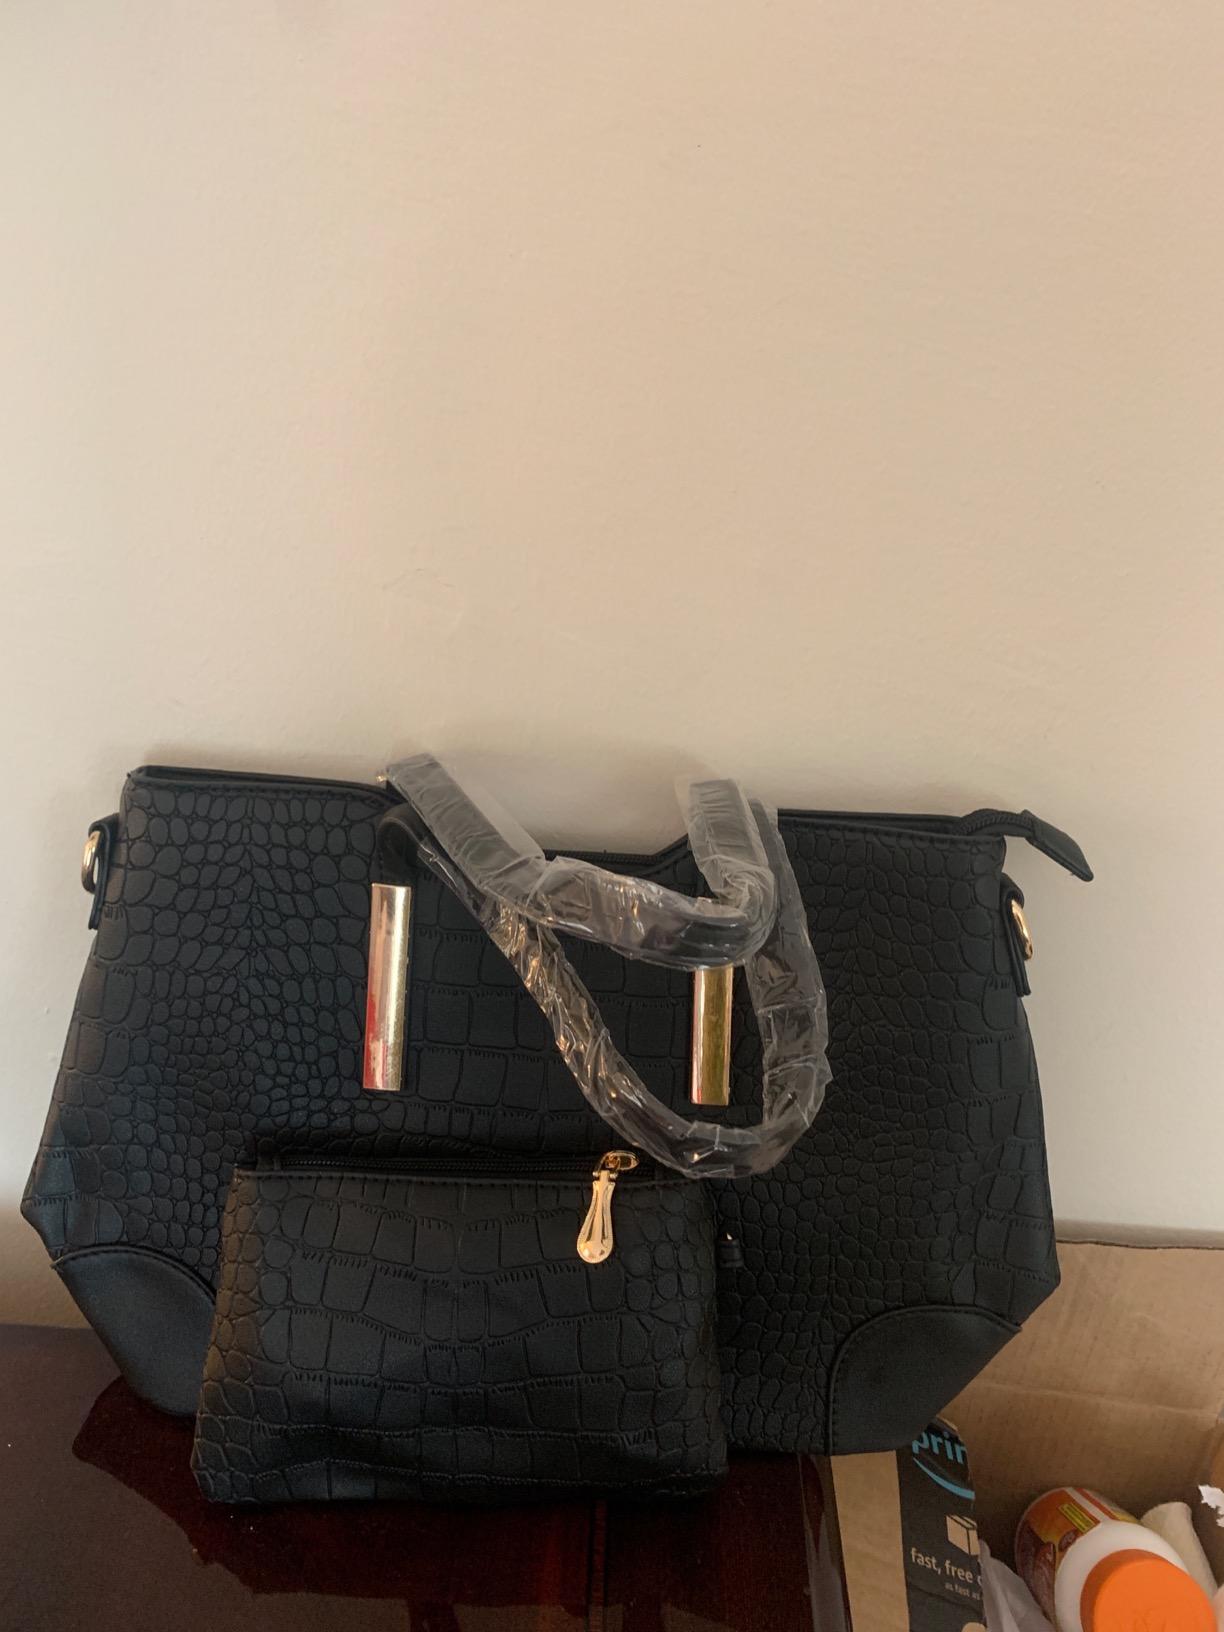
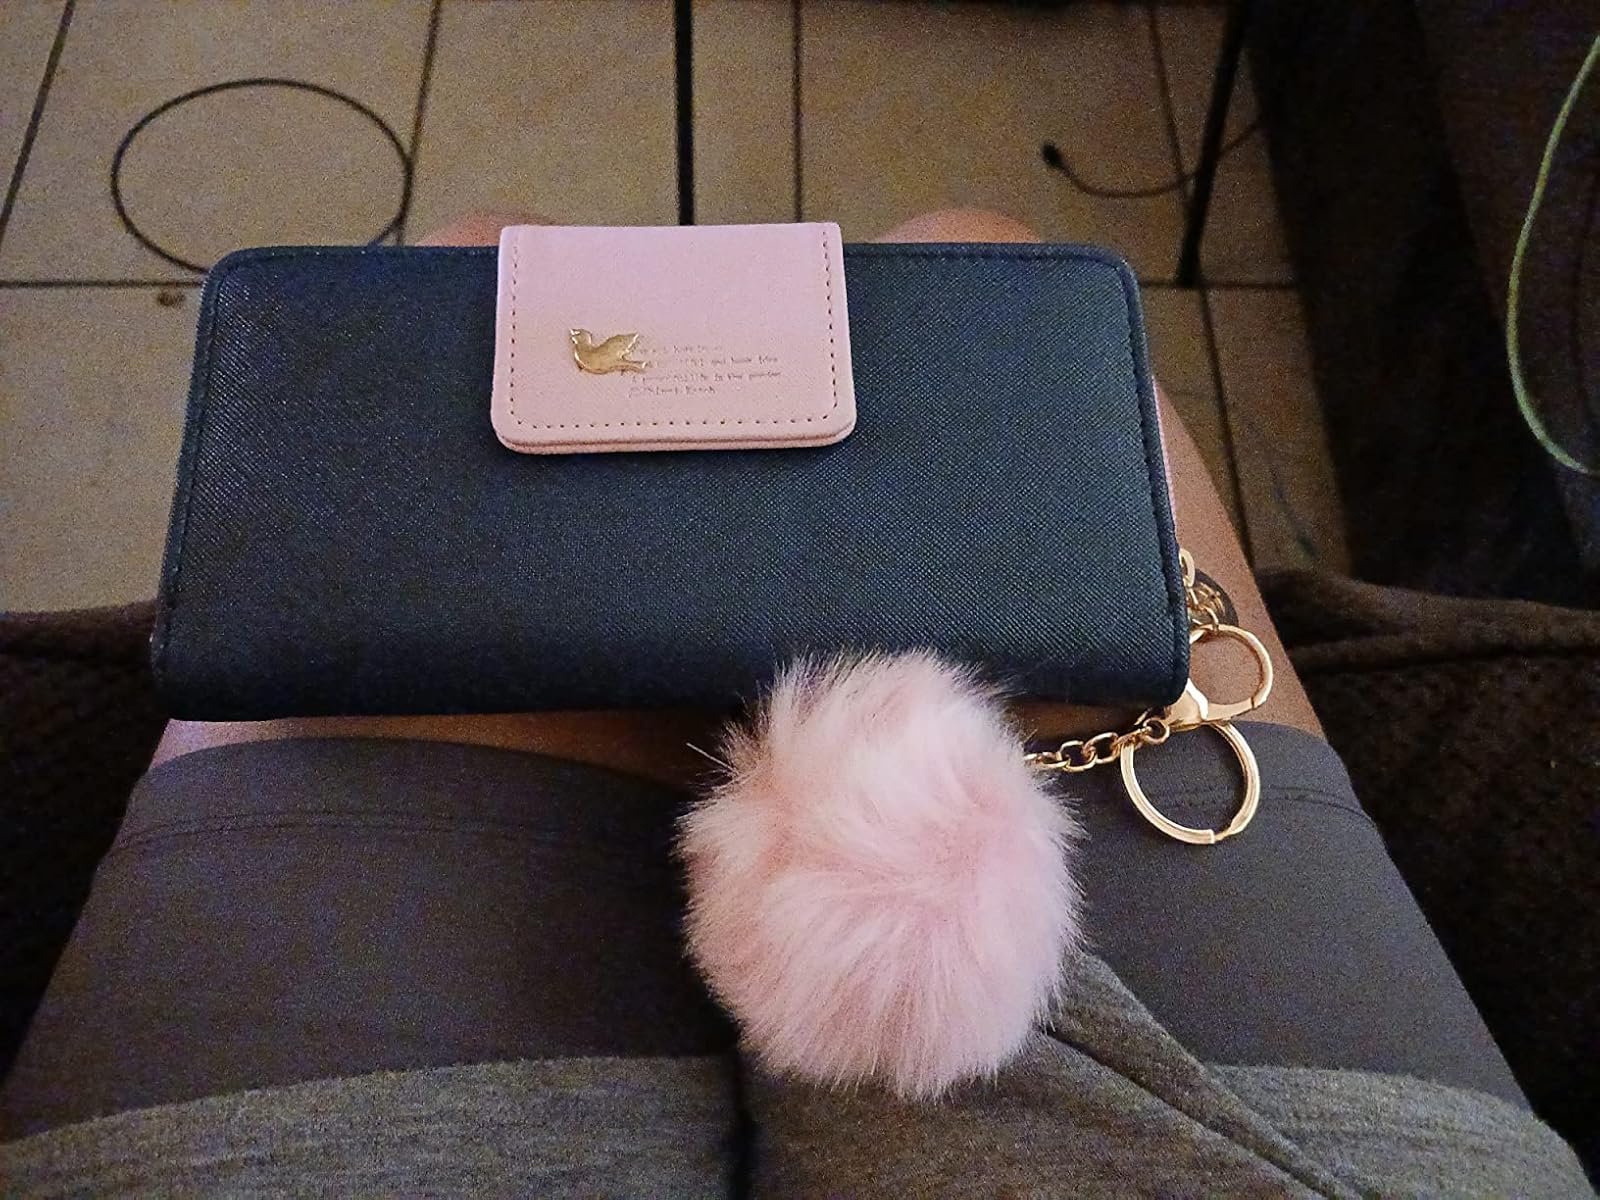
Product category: accessories_handbag
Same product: no